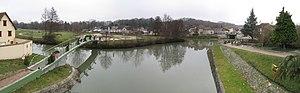
Panorama de Rogny-les-Sept-Écluses
Rogny-les-Sept-Écluses est une commune française située dans le département de l'Yonne, en région Bourgogne-Franche-Comté.